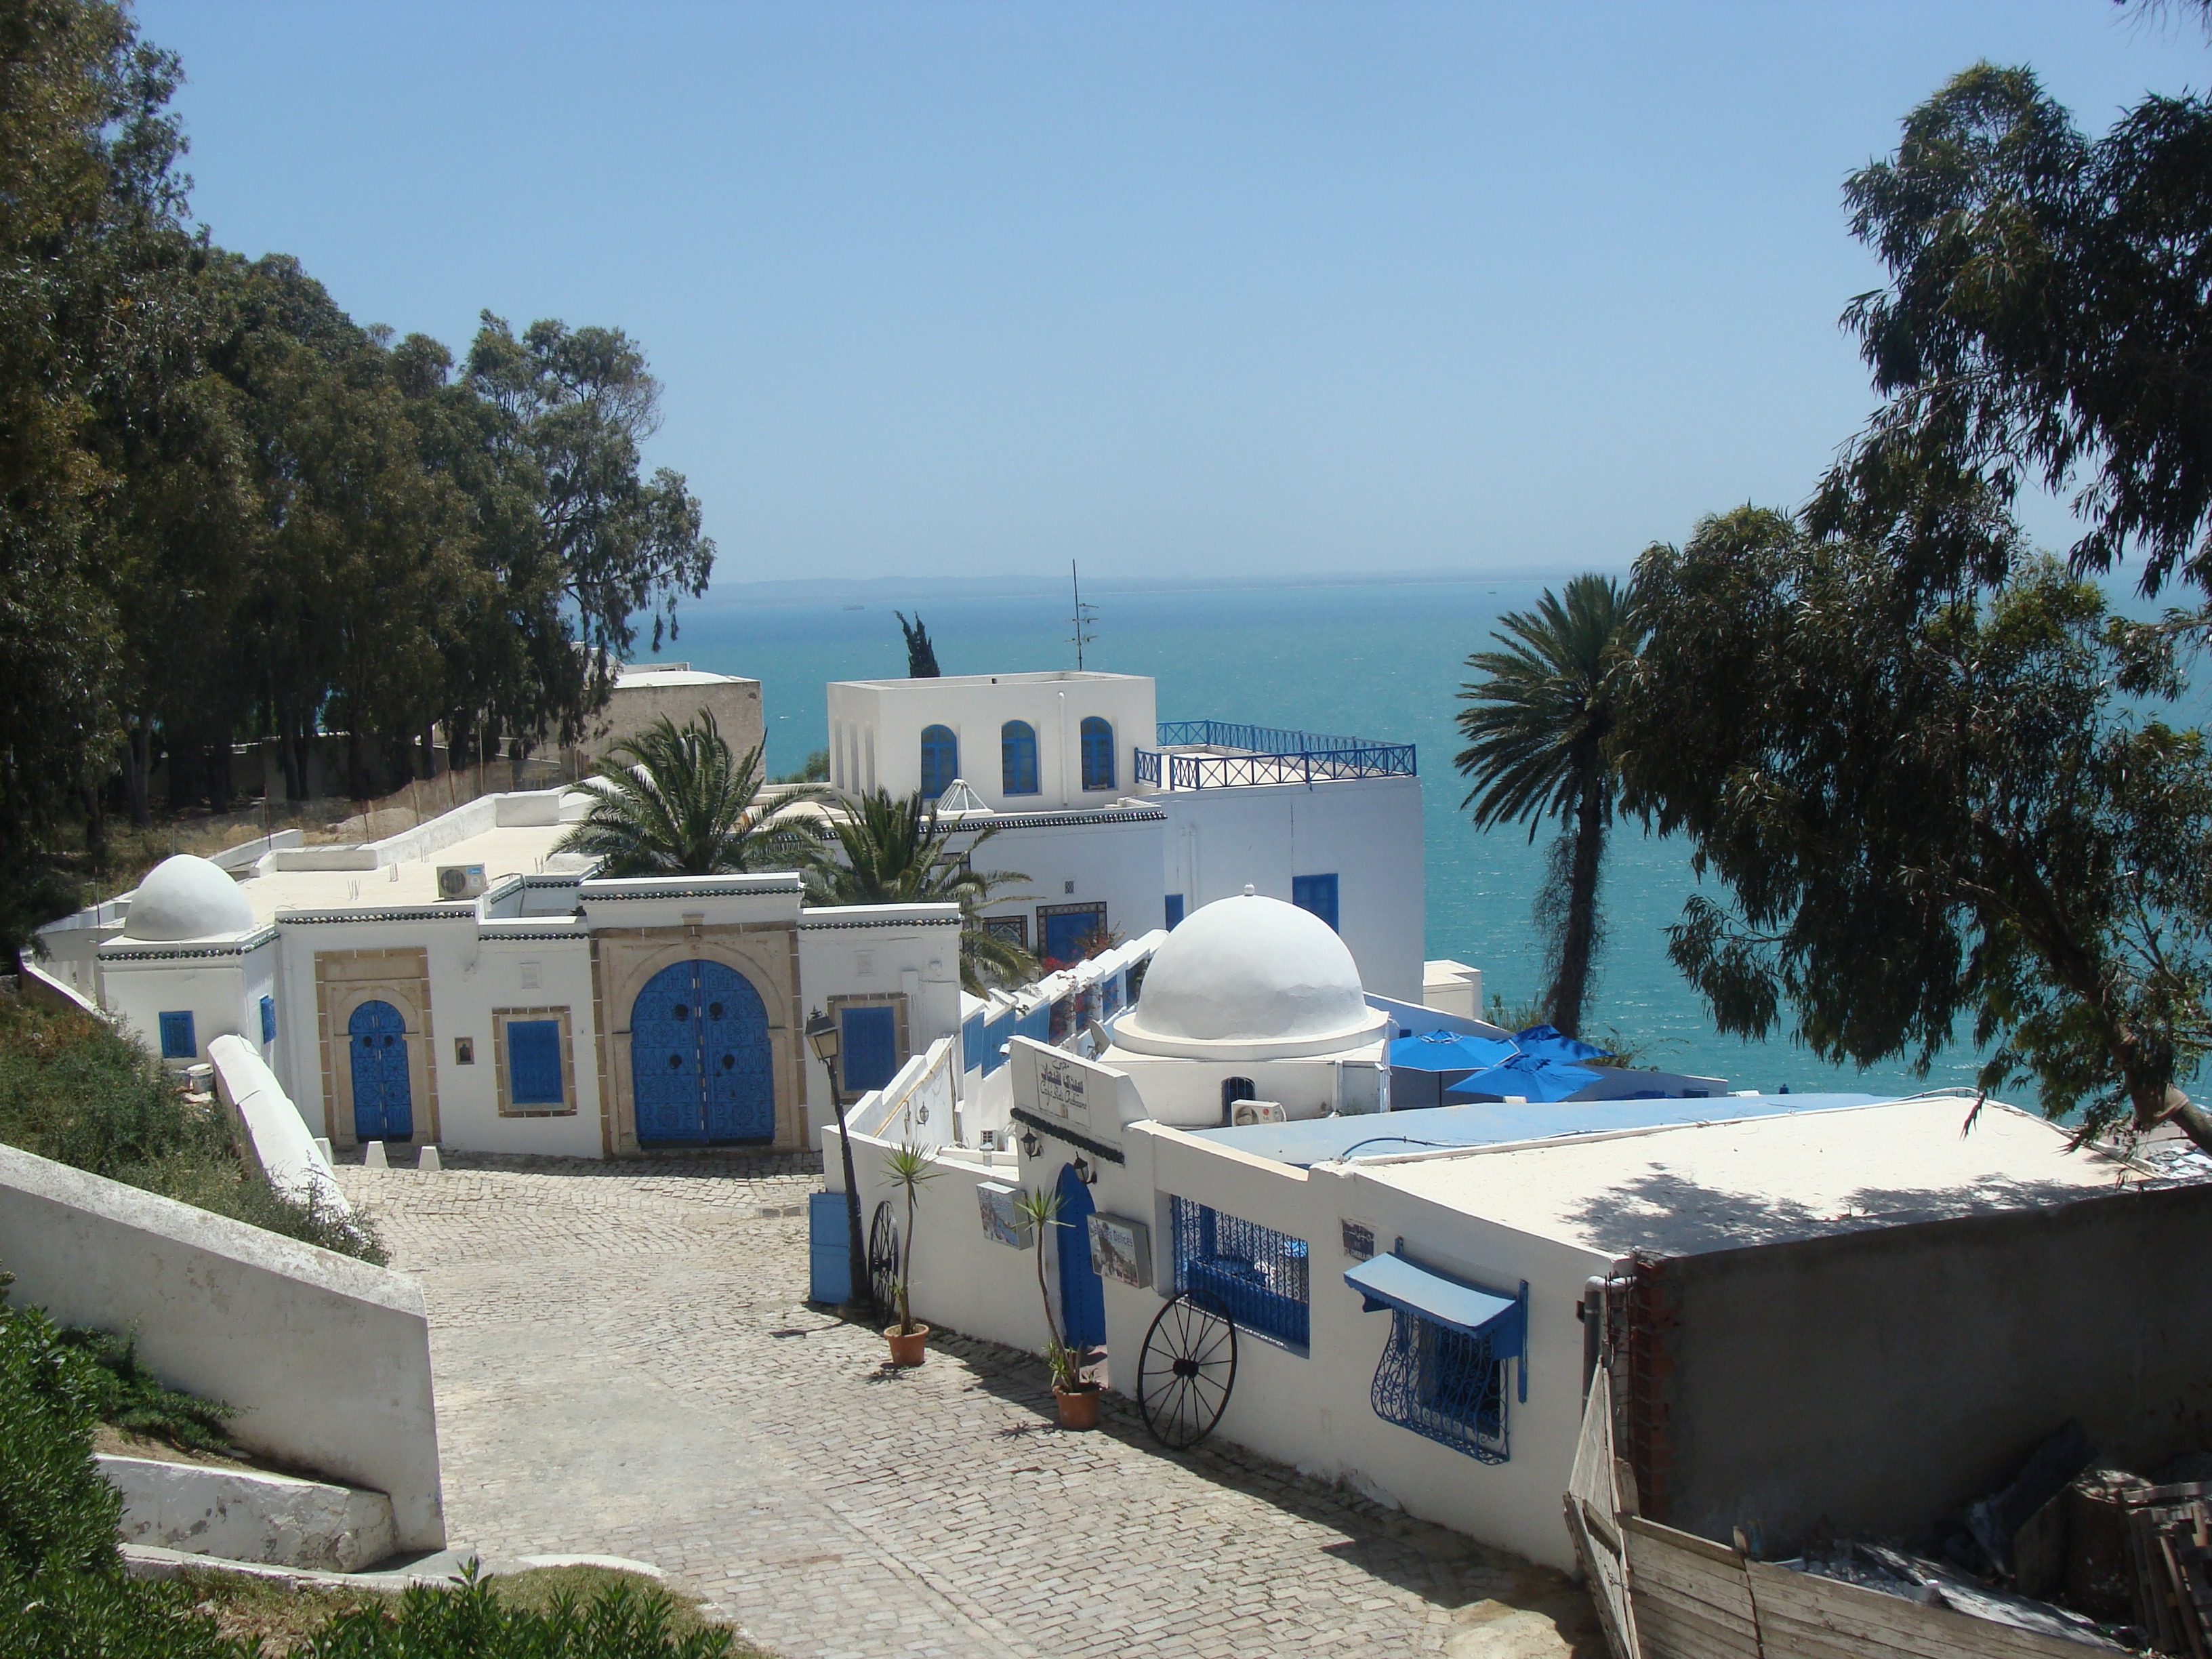
sea, villa, home, vacation, vehicle, blue, waterway, resort, houses, arabic